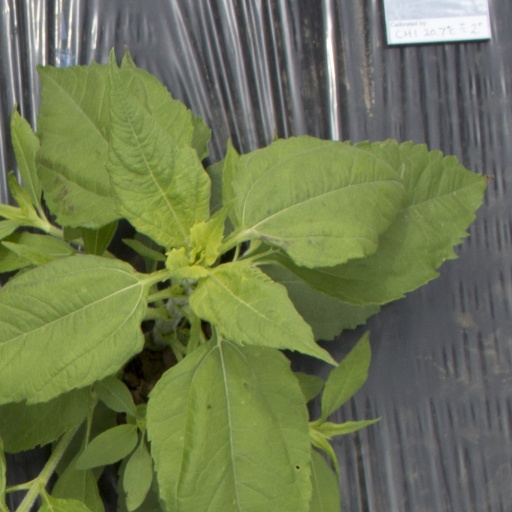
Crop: Jerusalem artichoke